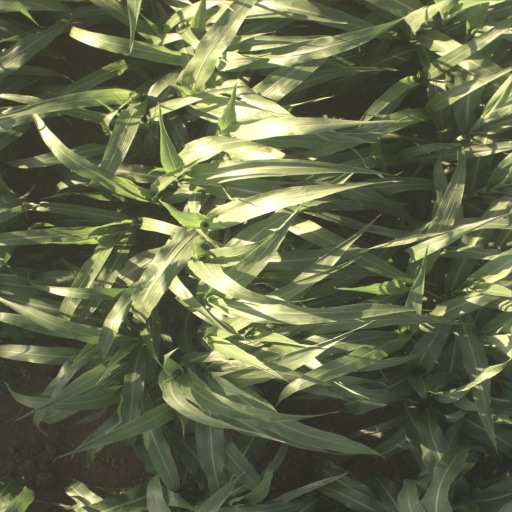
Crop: sorghum